Cervantes (film)

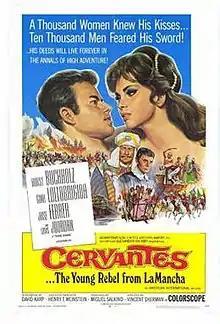
US film poster

Cervantes is a highly fictionalized 1967 Franco-Spanish-Italian international co-production film biography depicting the early life of Miguel de Cervantes (1547–1616). Based on the 1937 novel "A Man Called Cervantes" by Bruno Frank, it was the first screen biography of the author. Directed by Vincent Sherman and filmed in color, it stars Horst Buchholz as Cervantes, Gina Lollobrigida as a prostitute with whom he becomes involved, José Ferrer as Hassan Bey, the Turk who held Cervantes in captivity, Louis Jourdan as Cardinal Giulio Acquaviva, and Fernando Rey as King Philip II. Italian actor Tiziano Cortini, who usually used the name "Lewis Jordan," appeared under his own name to avoid confusion with Louis Jourdan. Enrique Alarcón handled the production design.